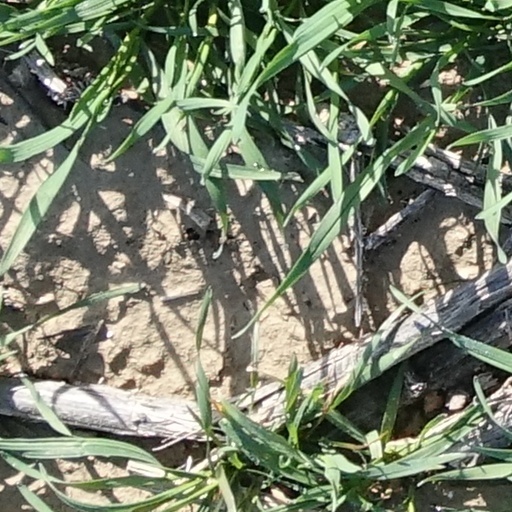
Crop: wheat